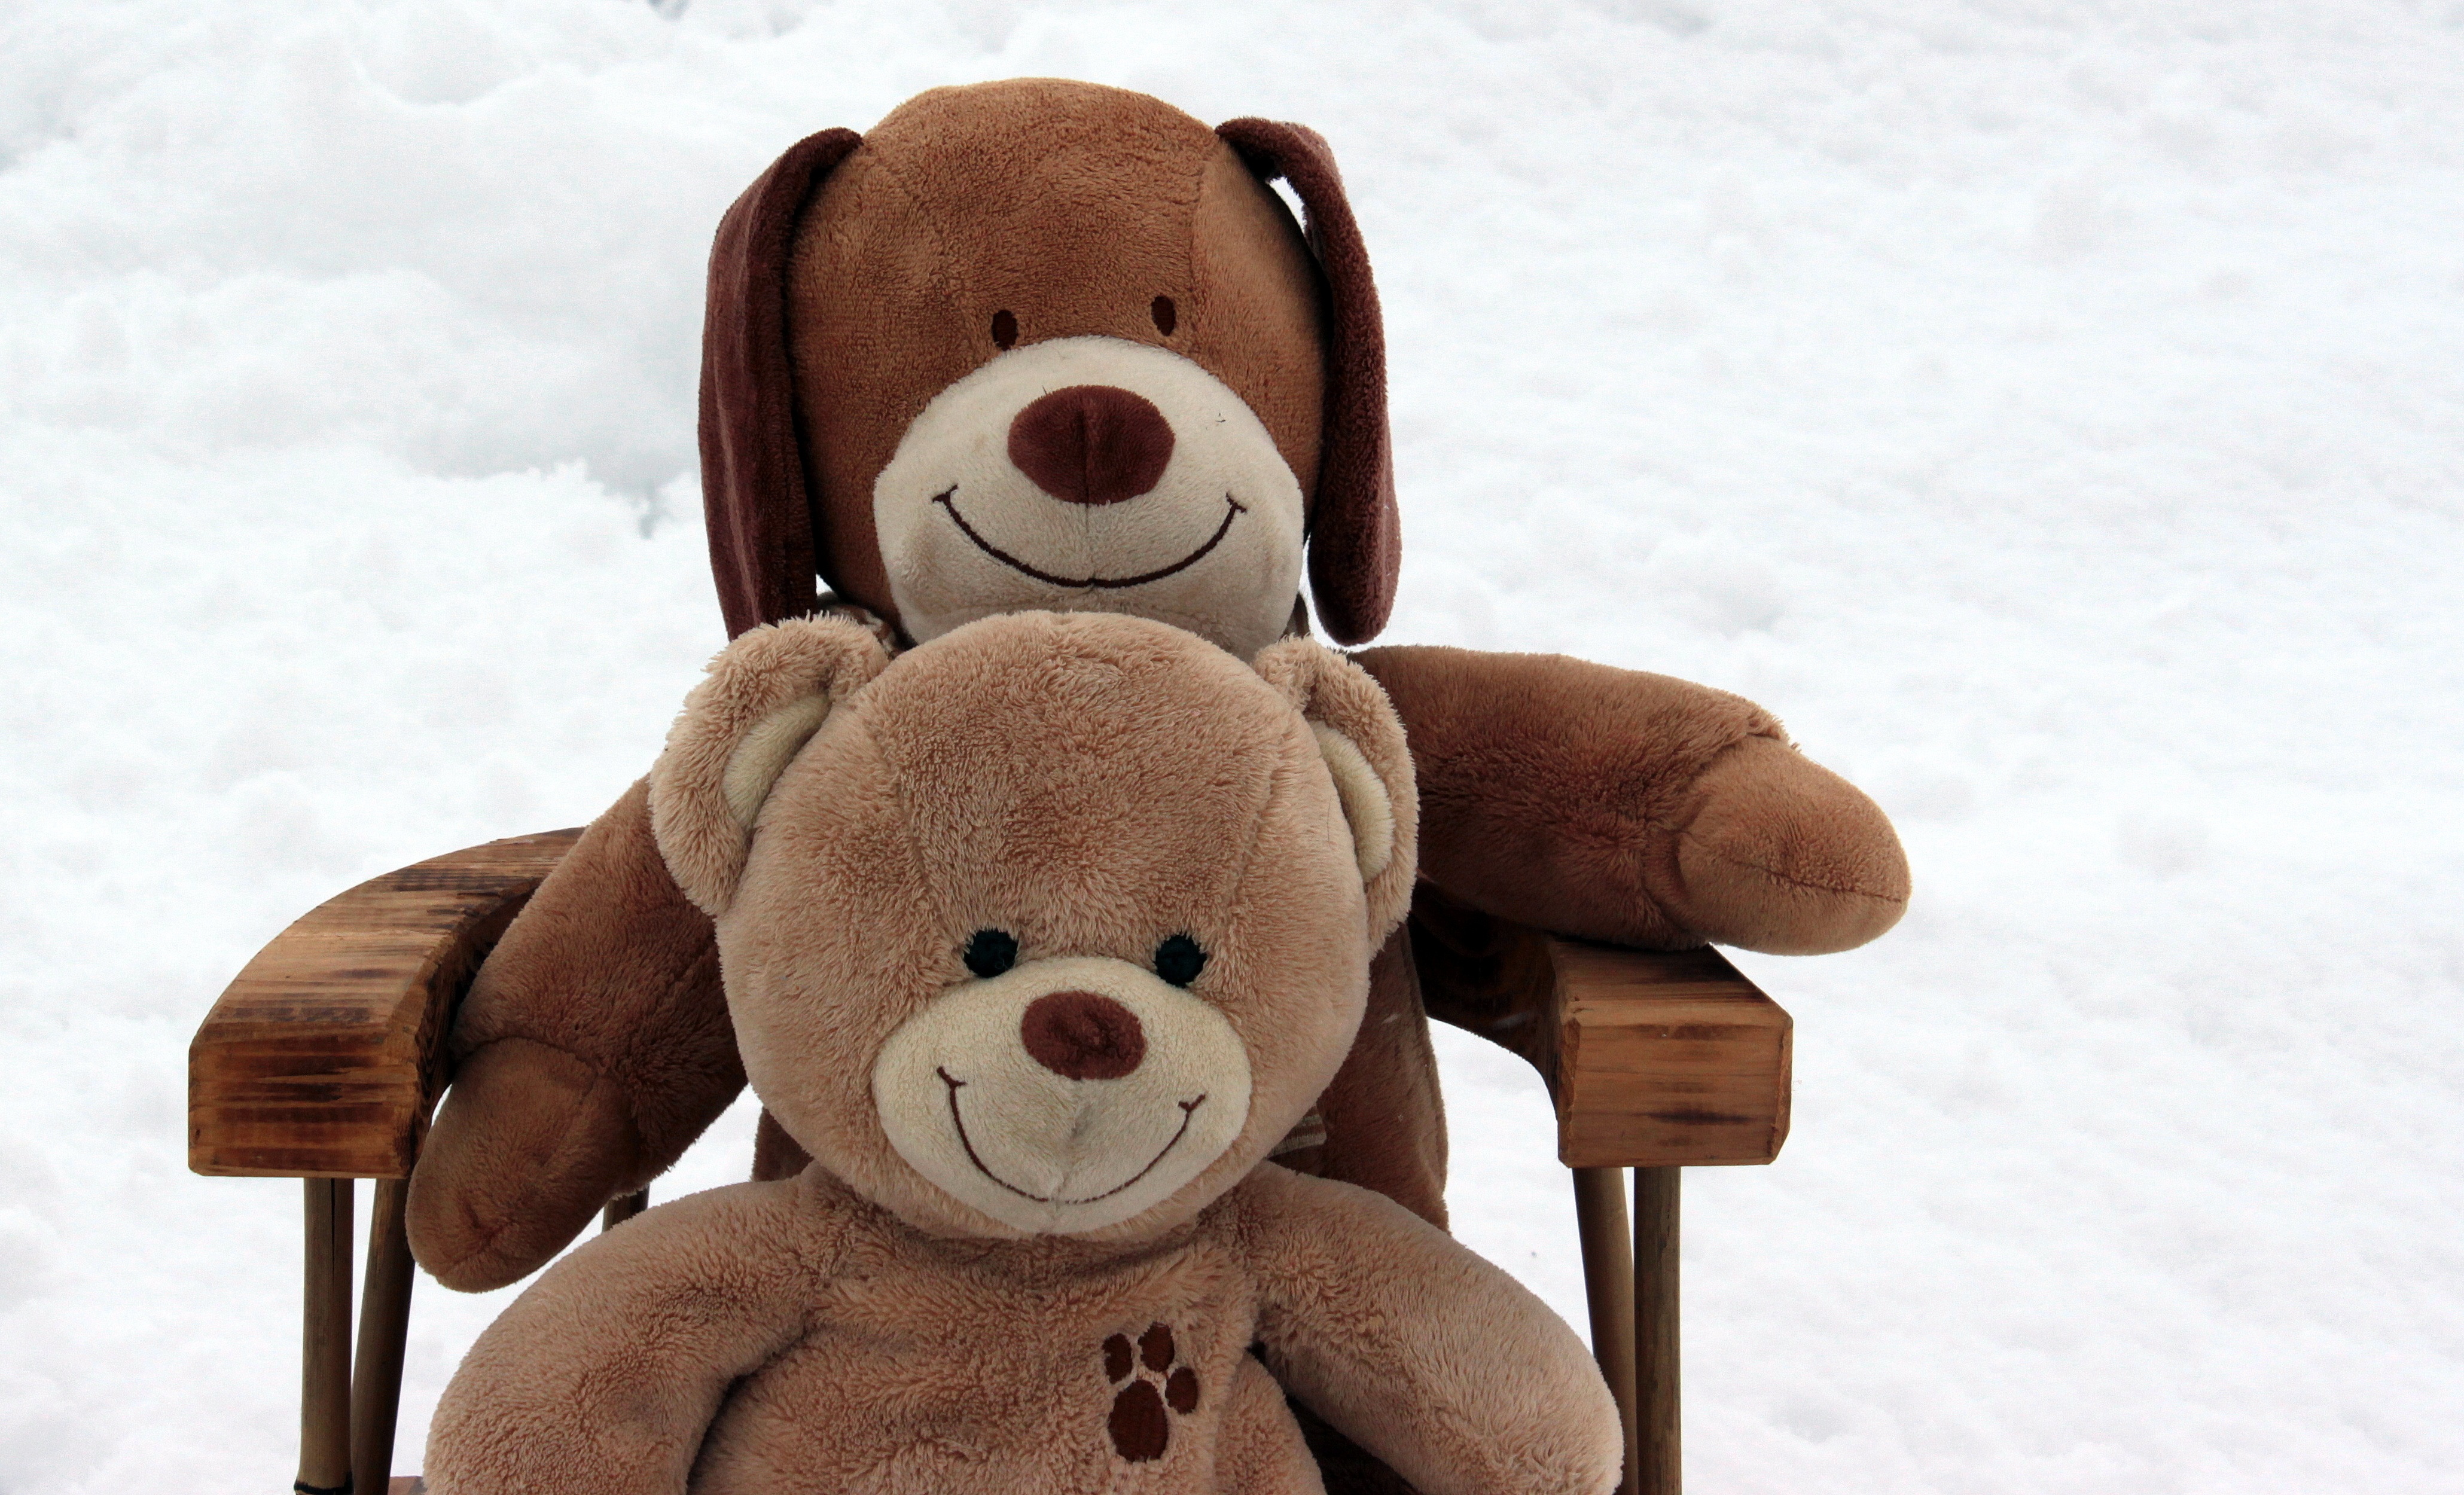
snow, brown, toy, sit, teddy bear, embrace, textile, soft, plush, stuffed animal, cuddly, soft toy, teddy bears, furry teddy bear, stuffed animals, stuffed toy